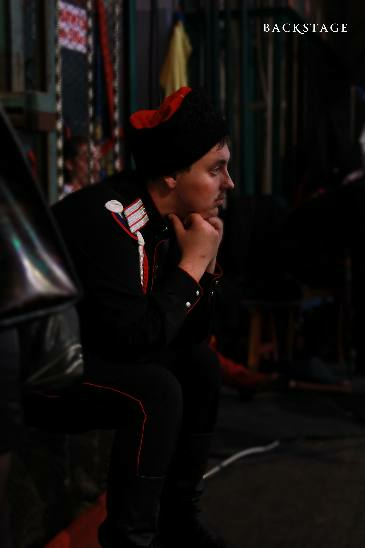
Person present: Yes